Thunder (mascot)

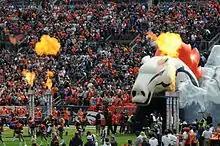
The tunnel from which Thunder emerges when he leads the Broncos onto the field is shaped like the Broncos' horsehead logo, and outside are cheerleaders, pyrotechnics and crowd noise.

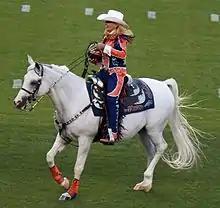
Thunder III and Ann Judge delivering the game ball

Thunder leads the team onto the field at the beginning of each home game, and typically gallops from one end of the field to the other whenever the team makes a touchdown. He may also make a run after a field goal, but not a safety. Each time he makes a run, a four-person crew runs down the sidelines to the end zone to escort Thunder back to his sideline position. Extra handlers ensure the safety of the horse and surrounding people. Thunder's helpers also remove any manure that he might drop while on the field. As well as his support crew, Thunder has a bodyguard who travels to the games. Thunder shares mascot duties with Miles, a human who wears a horse head mask atop a Broncos uniform.